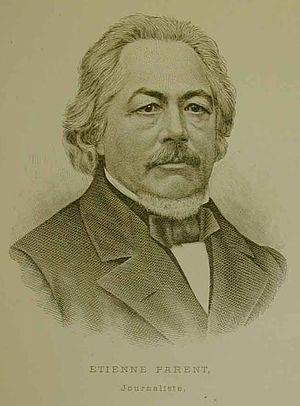
Étienne Parent journaliste, rédacteur, avocat, député, fonctionnaire, essayiste et conférencier canadiens-français.